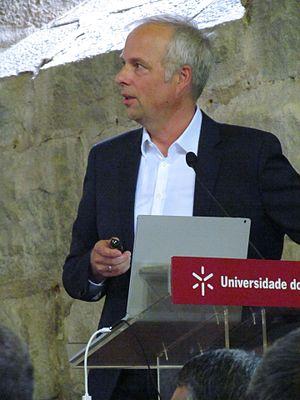
Jörg Wrachtrup le 1er juillet 2016 au palais de l'Archevêché de Braga